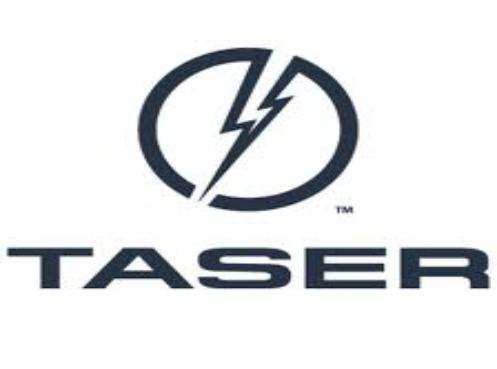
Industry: Others